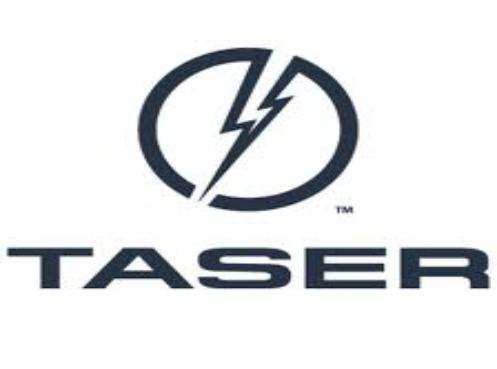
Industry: Others